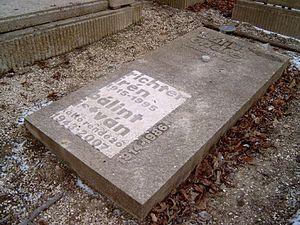
István Bálint, né le 11 juillet 1943 et mort le 11 octobre 2007 à Budapest, est un acteur et réalisateur d'Avant-garde hongrois. Il est célèbre pour avoir participé à la troupe du Lakásszínház dans la capitale hongroise, devenu en 1976 le Squat Theatre après son émigration aux États-Unis. Il est le fils du peintre Endre Bálint et le père de l'actrice Eszter Bálint.
Endre Bálint, né et mort à Budapest, est un peintre hongrois et l'une des figures les plus importantes de l'avant-garde hongroise.